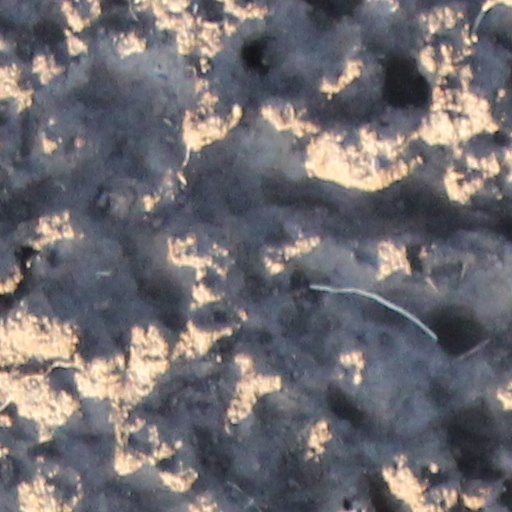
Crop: wheat